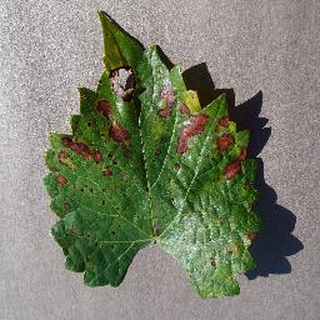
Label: grape_esca_black_measles